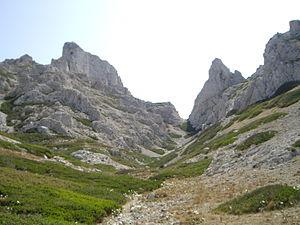
Col de la Culatte, sur l'île de Riou, France.
L'île de Riou est une île française inhabitée, située au sud de Marseille, au large du massif des Calanques ; elle constitue l'extrémité sud de la commune de Marseille.